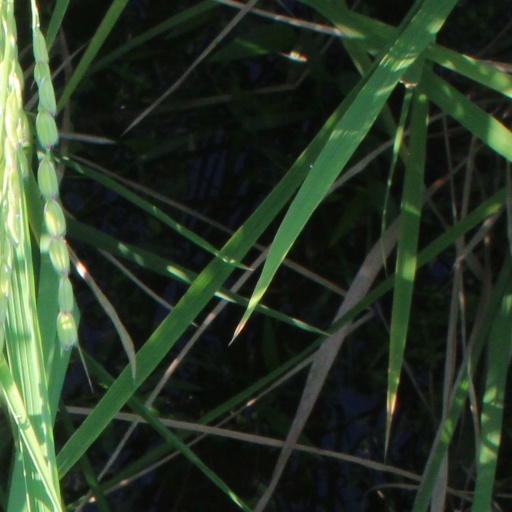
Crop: rice